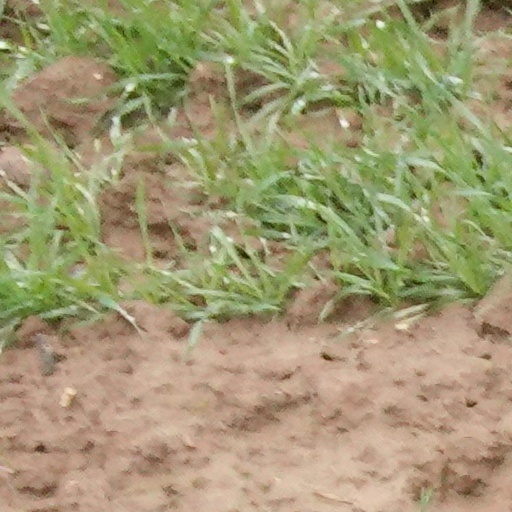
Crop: wheat